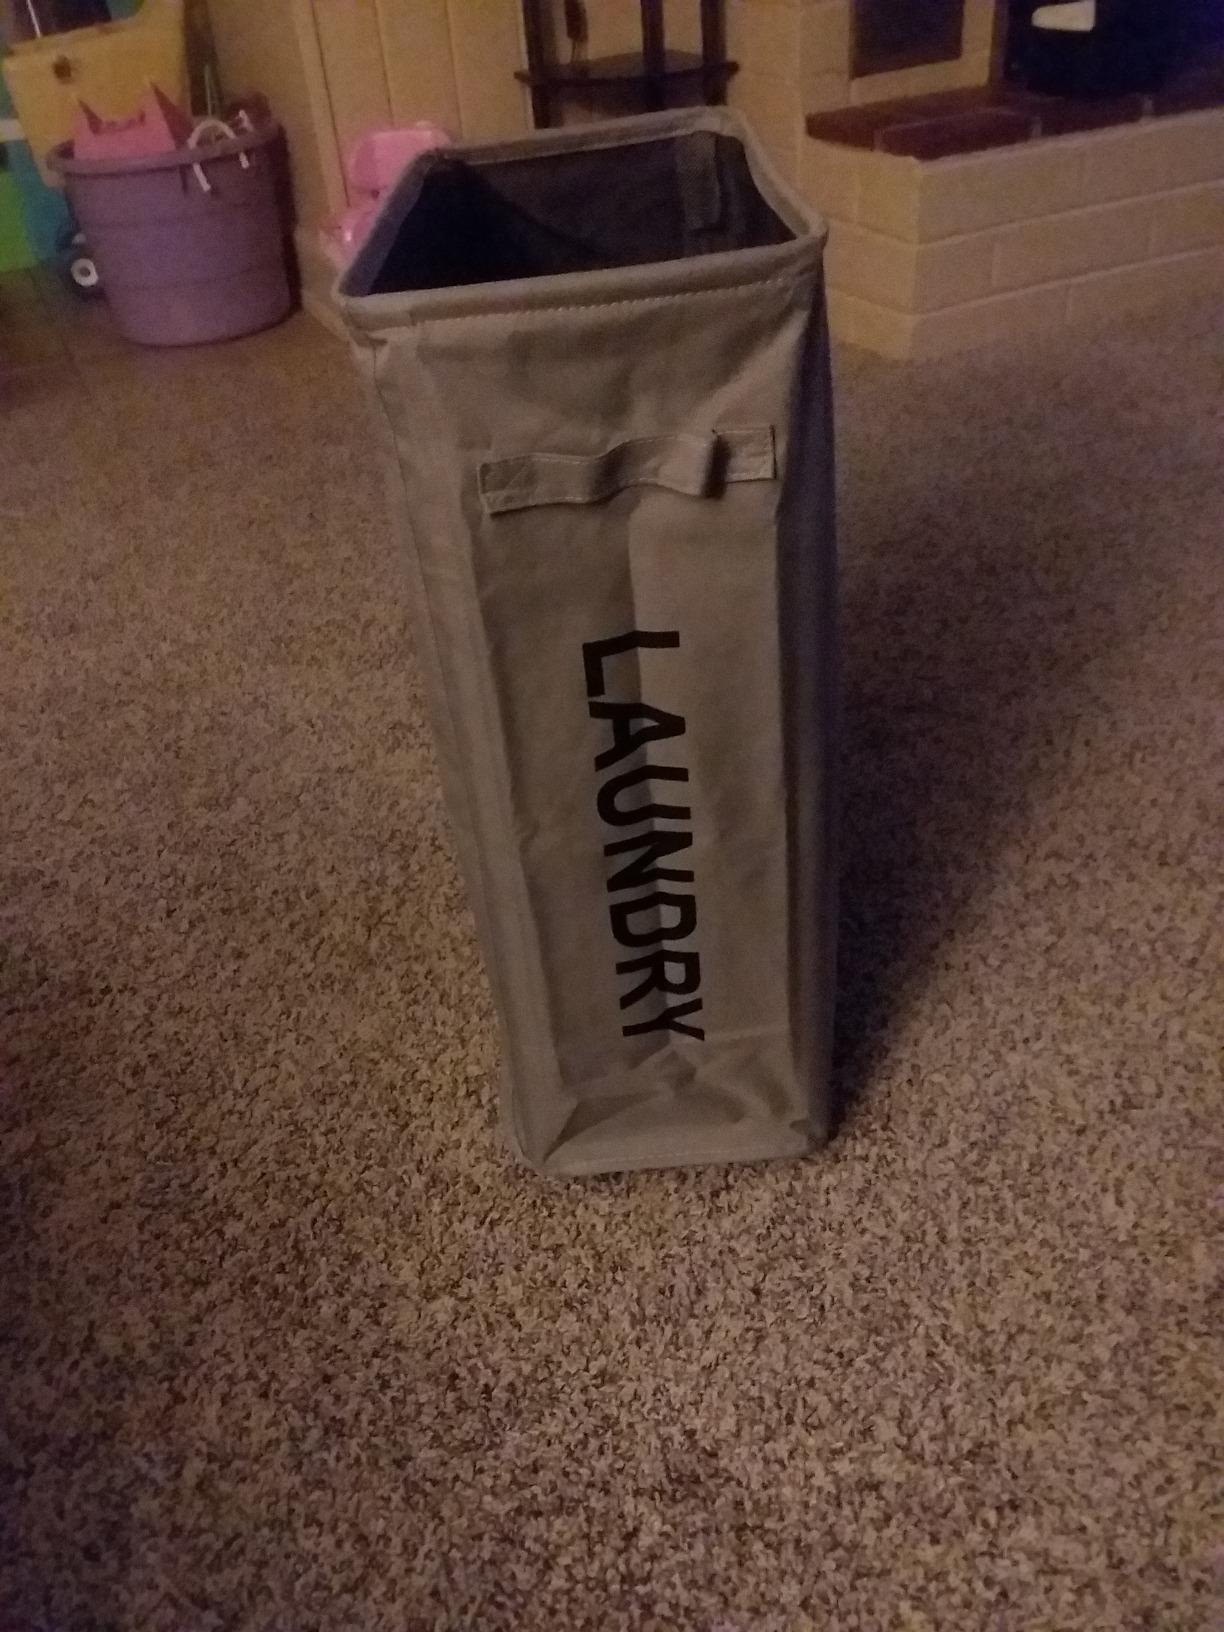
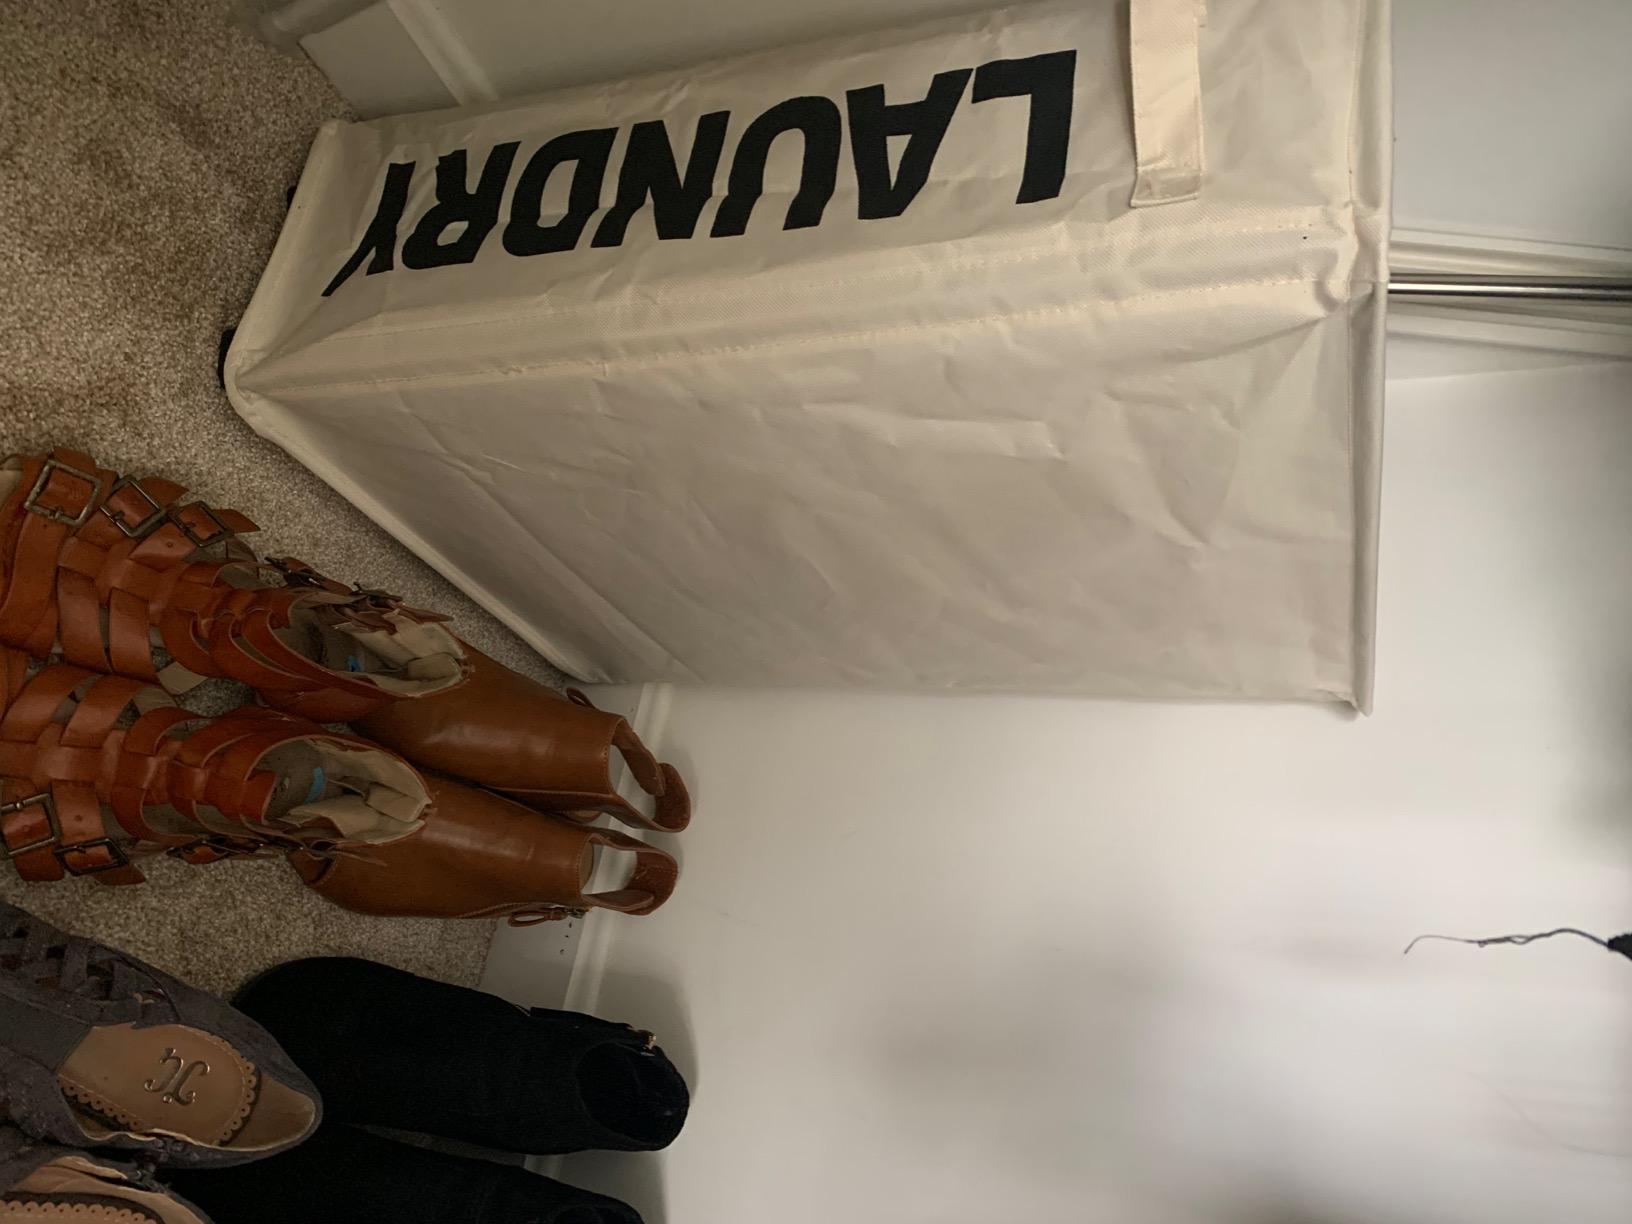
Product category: items_hamper
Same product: no